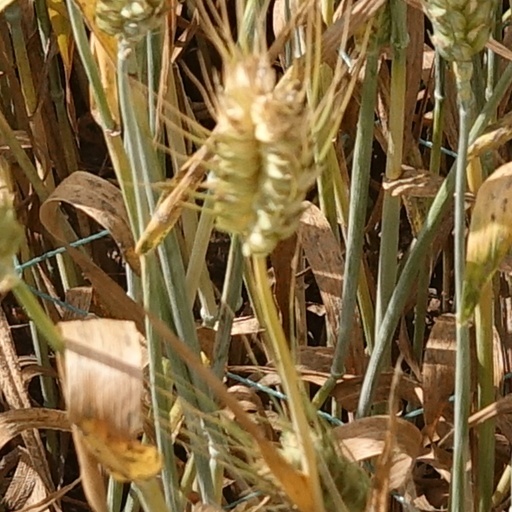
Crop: wheat